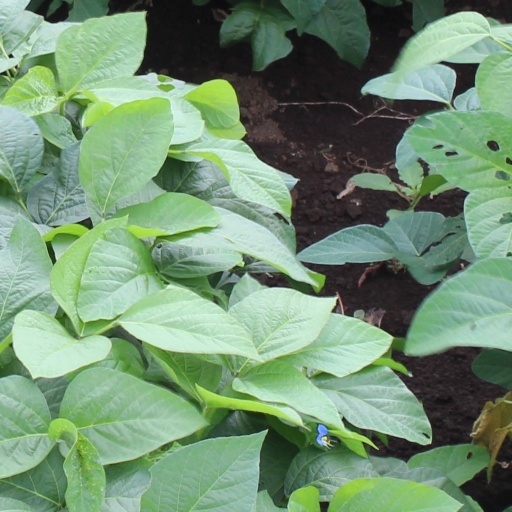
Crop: soybean